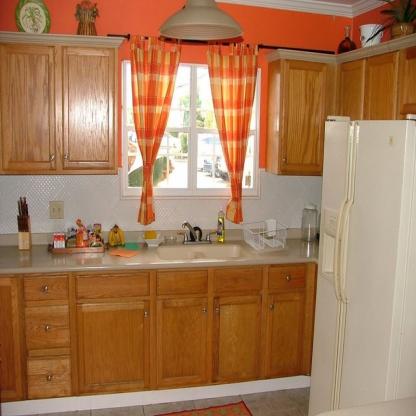
Scene: Indoor